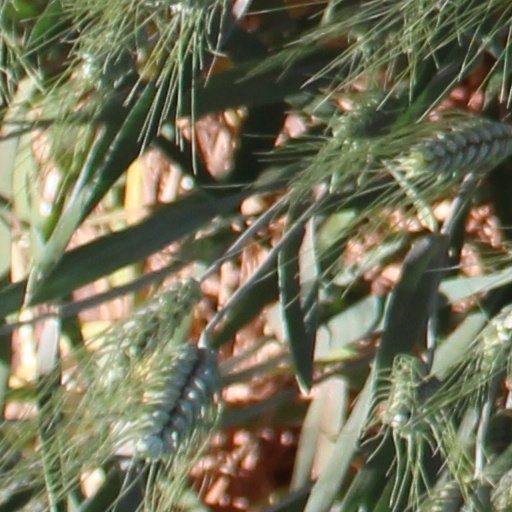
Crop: wheat